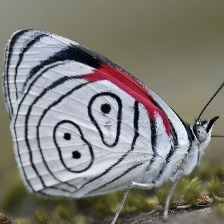
Species: AN 88